Edmond de Goncourt

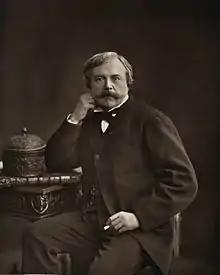
Portrait by Nadar,

Edmond Louis Antoine Huot de Goncourt (26 May 182216 July 1896) was a French writer, literary critic, art critic, book publisher and the founder of the Académie Goncourt.